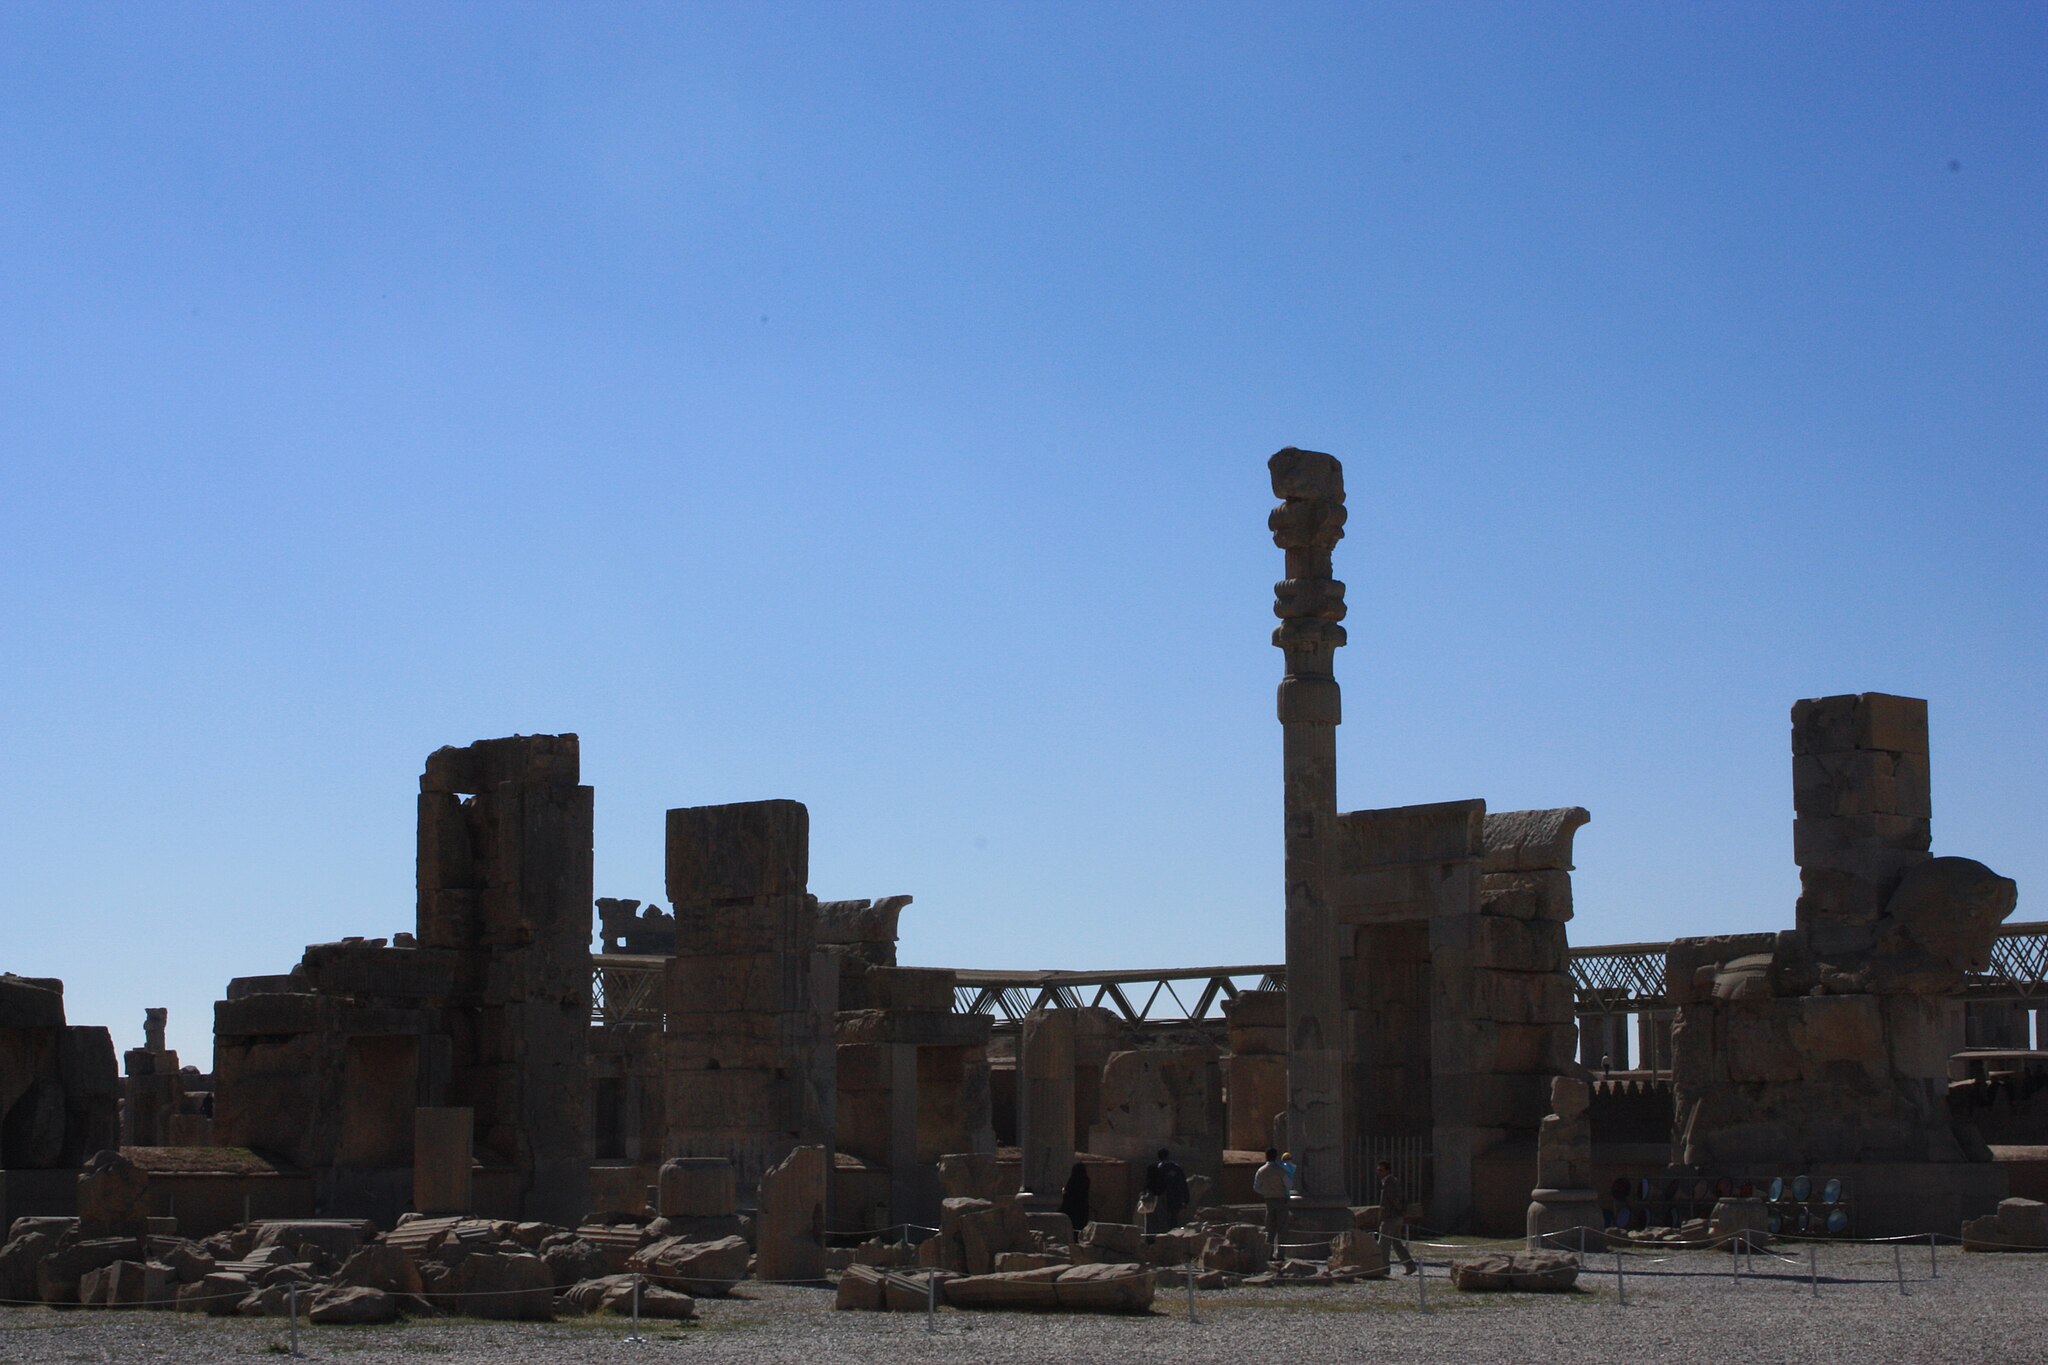
Title: Takhtejamshid45
Description: Persepolis in Shiraz
Date: 2009-03-13
Categories: GFDL, Taken with Canon EOS 450D, Hall of hundred columns, License migration redundant, Self-published work, 2009 in Persepolis, Northern portals of Hall of hundred columns